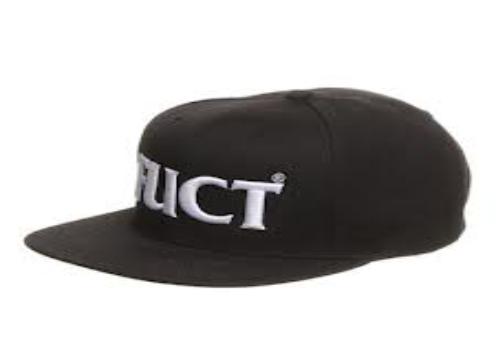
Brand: FUCT
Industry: Clothes